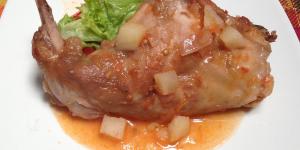
conejo en salsa de tomate